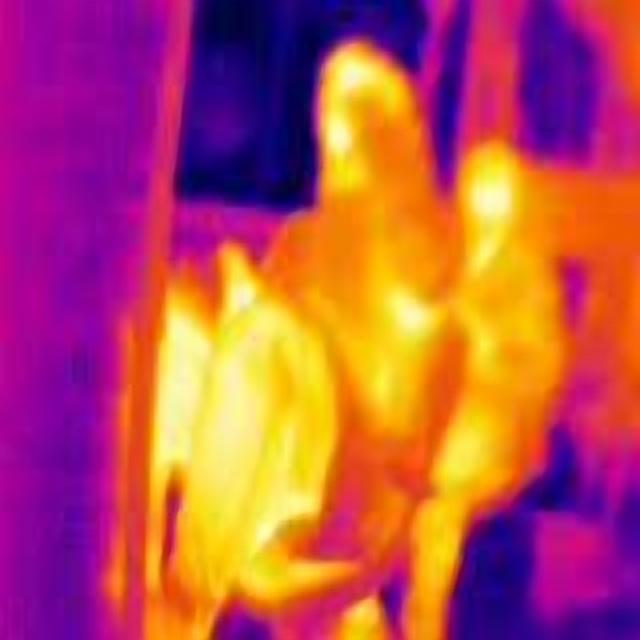
Detected objects:
label: person
label: person